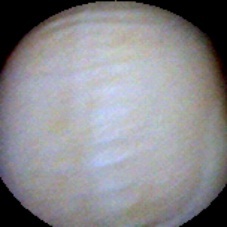
Label: Intact